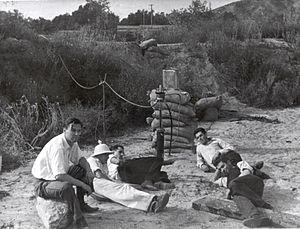
Le Jet Propulsion Laboratory, plus connu sous son acronyme JPL, basé à Pasadena aux États-Unis, est un centre de recherche spatiale de la NASA géré par le California Institute of Technology créé en 1936. Il dispose d'une expertise sans équivalent dans le domaine des missions spatiales robotiques. Au sein de l'agence spatiale américaine le JPL développe les missions d'exploration du système solaire en particulier à destination de Mars et des planètes externes ainsi que des missions scientifiques d'observation de la Terre et d'astronomie spatiale. Le JPL gère également le réseau de stations terriennes Deep Space Network qui permet à l'agence spatiale de communiquer avec ses sondes spatiales interplanétaires. Le JPL emploie en 2017 environ 6 000 personnes. Sur le plan statutaire il s'agit d'un centre de recherche financé par l'état fédéral mais géré par un organisme privé.